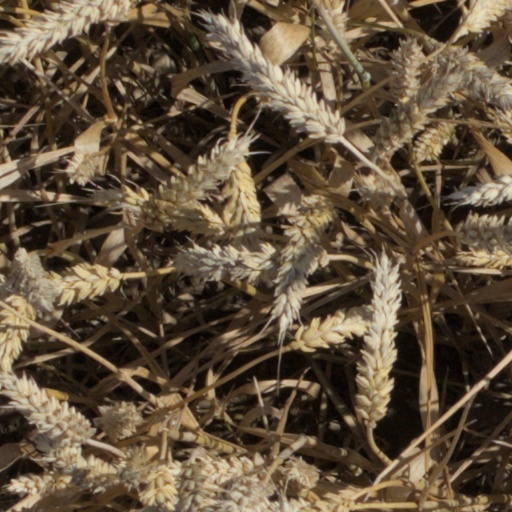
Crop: wheat